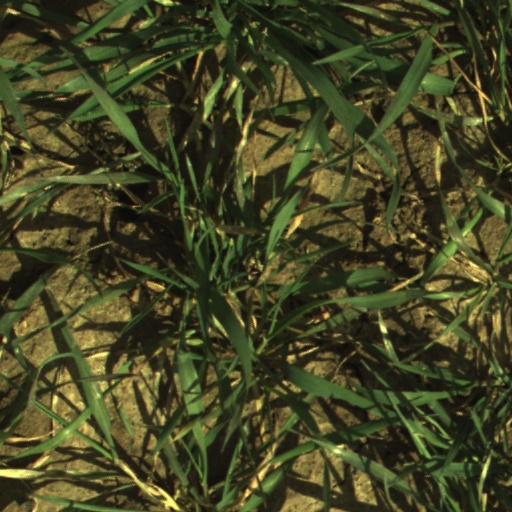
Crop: wheat